Homomonument

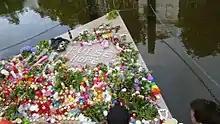
Memorial to victims of the Orlando nightclub shooting on Homomonument. June 2016.

Every year, on the National Day of Remembrance on 4 May, the Homomonument hosts an official ceremony to commemorate the gays and lesbians who were victims of Nazi repression, as well as those who are still being persecuted for their sexual orientation around the world. The event, which brings together hundreds of people, is attended by various officials, representatives of political parties, and public organizations, many of whom make speeches. The ceremony begins at 8 pm and includes the laying of flowers, the lowering of the Dutch flag, and the traditional two minutes of silence followed by the national anthem "Wilhelmus". Previously, the use of official paraphernalia was prohibited, but this position was later changed.